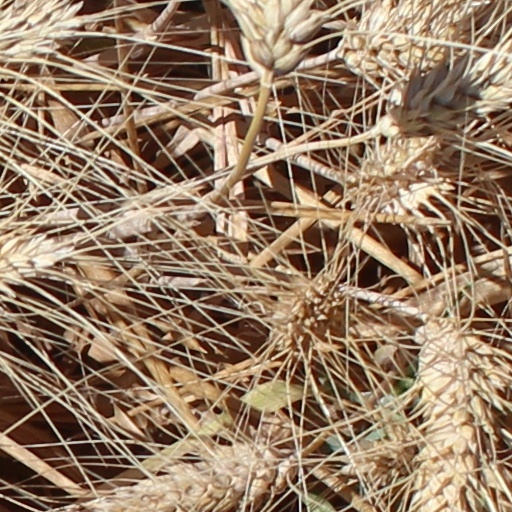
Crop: wheat